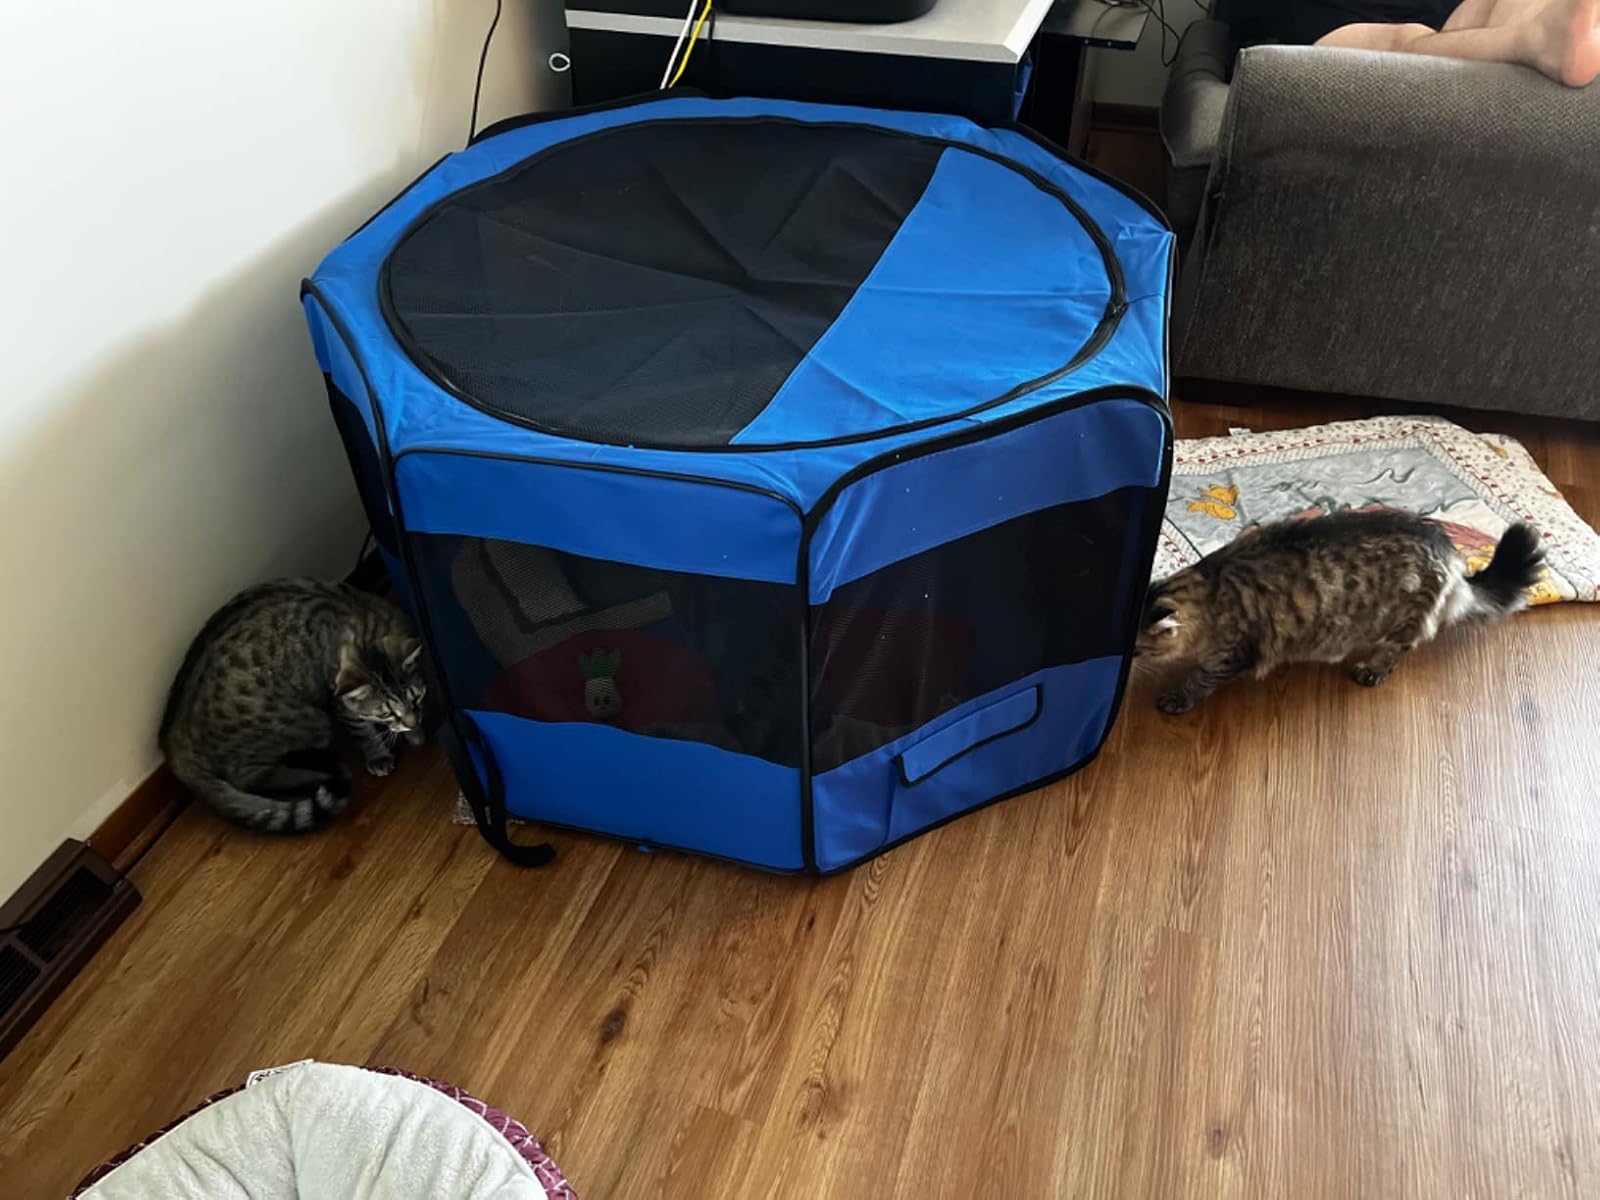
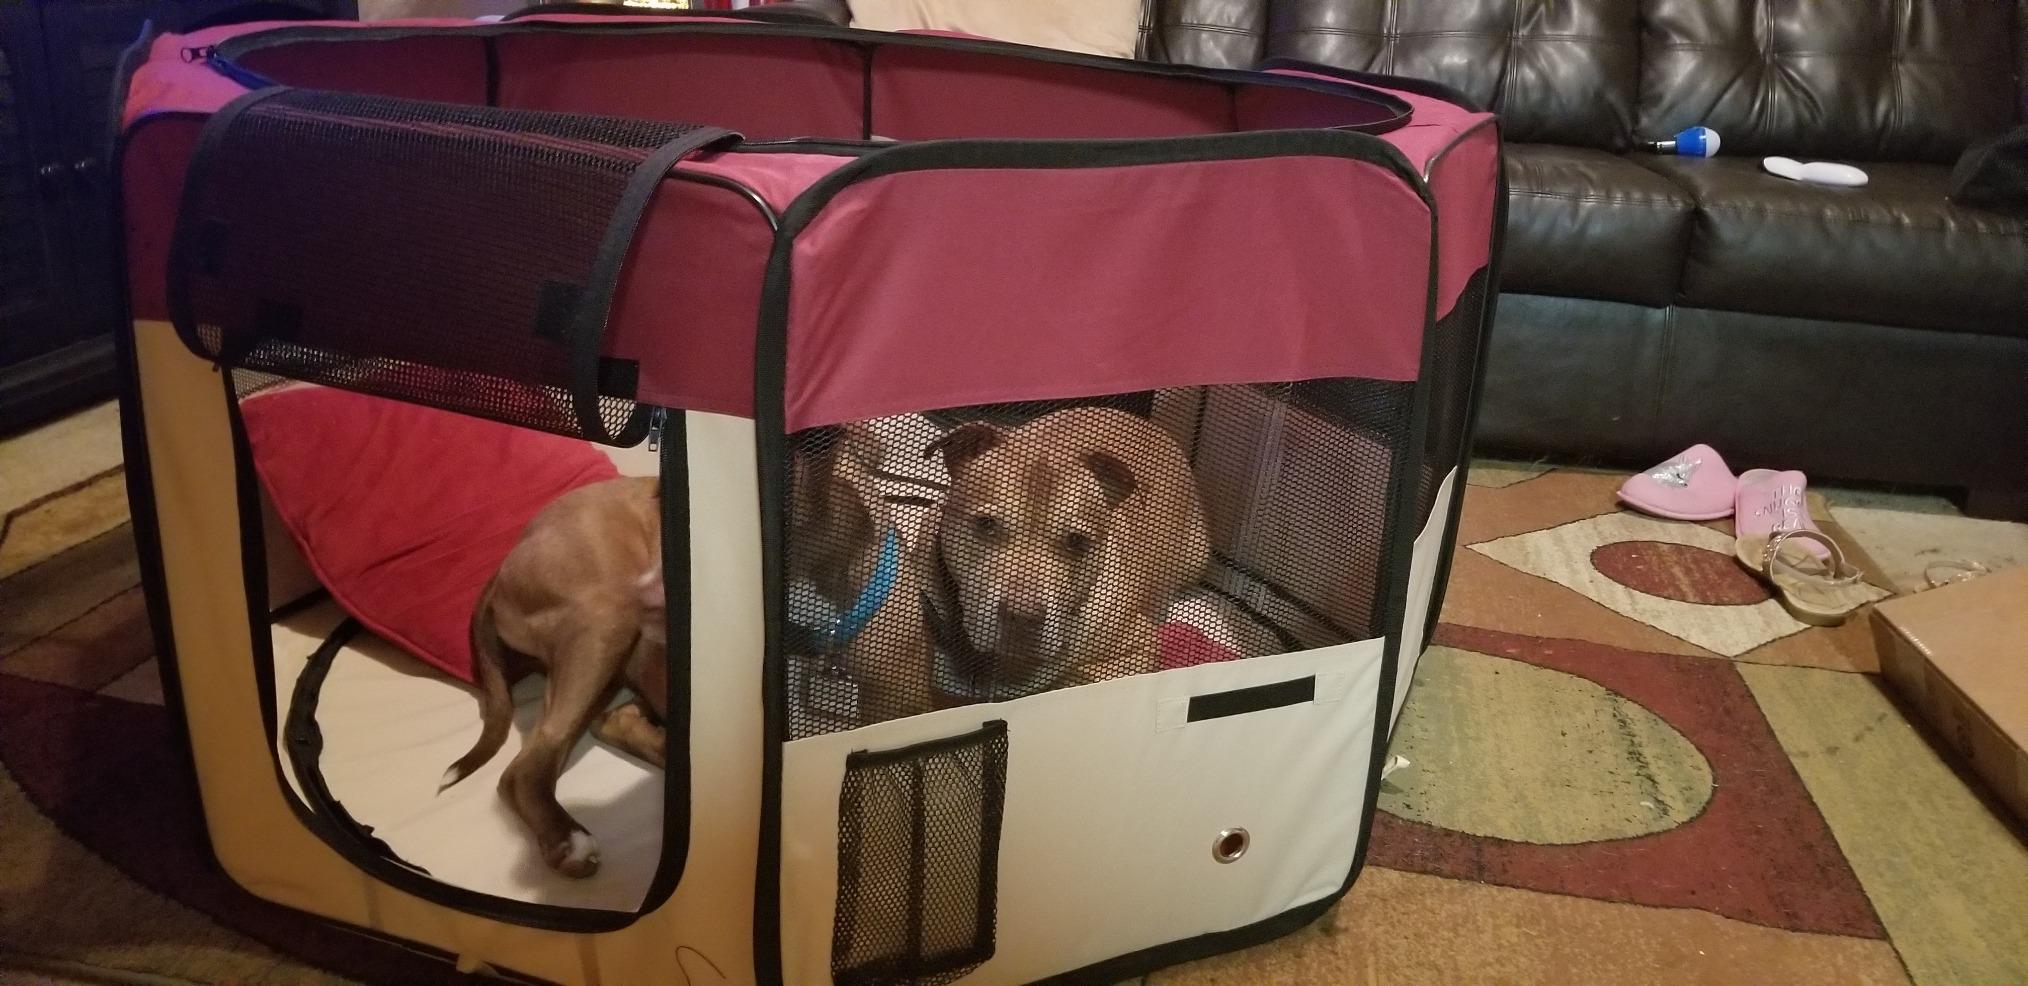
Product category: items_kennel
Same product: no